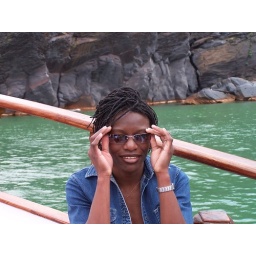
aba-sah on boat docked near hot springs, santorini, just b4 jumping into 15C water...